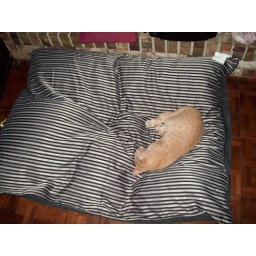
He's only half grown but he is 100% capable of taking over the dog bed when the mood hits him.